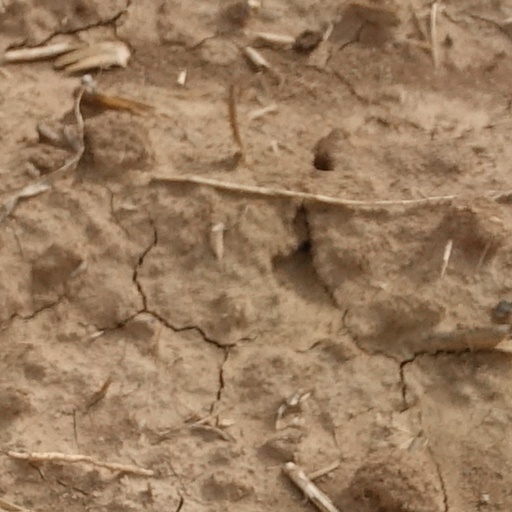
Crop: wheat